Northumberland

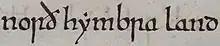
An early mention of Northumberland as "norð hẏmbra land" "north of Humber land" in the "Anglo-Saxon Chronicle"

The name of Northumberland is recorded in the Anglo-Saxon Chronicle as "norð hẏmbra land", meaning "the land north of the Humber". The name of the kingdom of "Northumbria" derives from the Old English meaning "the people or province north of the Humber", as opposed to Southumbria, south of the Humber Estuary.